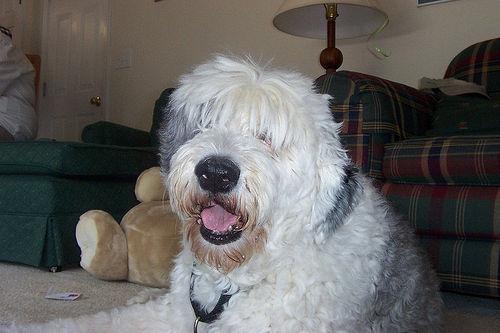
Old_English_sheepdog